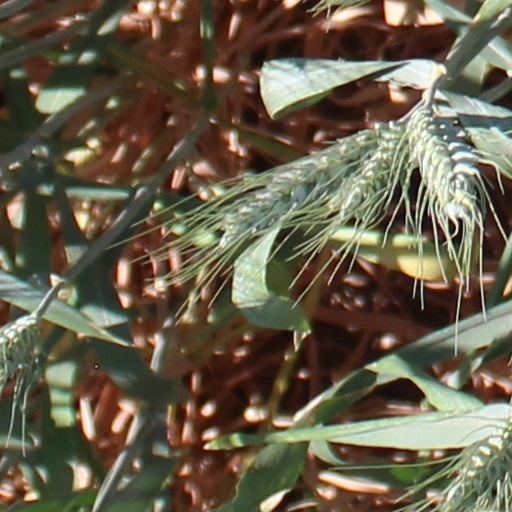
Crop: wheat